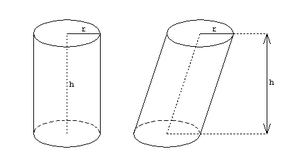
En géométrie plane, la hauteur :